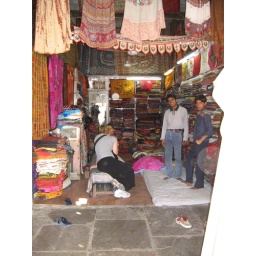
That's me sitting down in the gray shirt.